St. Paul's Episcopal Church (Medina, Ohio)

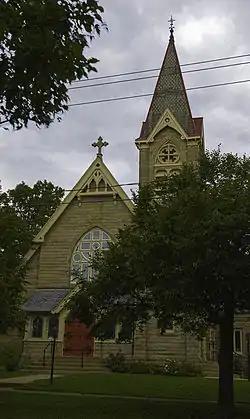
Front of the church

St. Paul's Episcopal Church is a historic Episcopal parish in Medina, Ohio, United States. Formed in the 1810s as Medina's first church, it worships in a high Gothic Revival church building constructed in the 1880s, which has been named a historic site.